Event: Nepal Earthquake
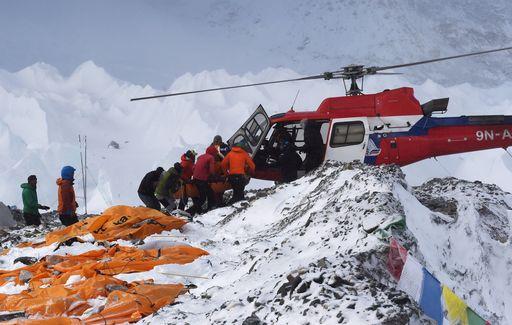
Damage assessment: damage